Yutaje Falls

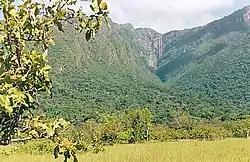
Yutajé Falls

The Yutaje Falls is the second-highest waterfall in Venezuela. It is approx. 2,345 ft (715 m) in height. It is a system of two identical cascades which are located in northern Amazonas state.